Bitten (film)

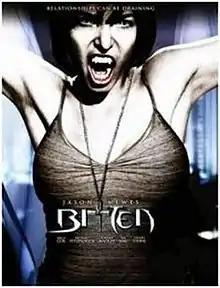

Bitten is a 2008 Canadian black comedy vampire film directed by Harv Glazer. It stars Jason Mewes as a paramedic who rescues Danika (Erica Cox), a female vampire, from an alley way.